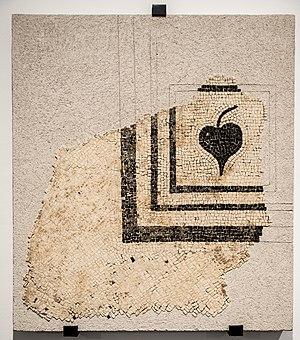
Fragment de mosaïque découvert en 1974 sur le site du pseudo-temple de Cybele, appurtenant au bains d'une grande domus, peut-être le palais du gouverneur romain - vers 20 av. J.-C. Claude, un empereur au destin singulier - Exposition au musée des Beaux-Arts de Lyon - 2018, catalogue p. 67
Claude, un empereur au destin singulier est une exposition sur l'empereur Claude qui se déroule du 1ᵉʳ décembre 2018 au 4 mars 2019 au musée des Beaux-Arts de Lyon. Elle présente une vision renouvelée du personnage par rapport aux poncifs développés par ses contemporains et relayés durant des siècles.
Le Palais du gouverneur a été construit à Lugdunum, sur la colline de Fourvière, vers 20 av. J.-C. et détruit en 15 apr. J.-C.. Il était la résidence du gouverneur romain des Trois Gaules.